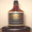
Label: bottle